Bo (parashah)

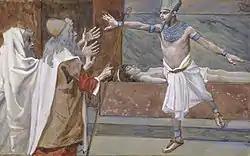
Pharaoh and His Dead Son (watercolor circa 1896–1902 by James Tissot)

The Mekhilta of Rabbi Ishmael explained that the Egyptians said, "We are all dead men," in Exodus 12:33 because in many families, many sons died. The Egyptian men had thought that a man who had four or five sons would have lost only the eldest, in accord with the warning of Moses in Exodus 11:5 that "the "firstborn" in the land of Egypt shall die." But they did not know, told the Mekhilta of Rabbi Ishmael, that all their sons were the firstborn sons of different bachelors with whom their wives had committed adultery. God exposed the women's adultery, and all of the sons died. The Mekhilta of Rabbi Ishmael taught that if God makes public evil, which is of lesser importance, how much more will God reward good, which is of greater importance.